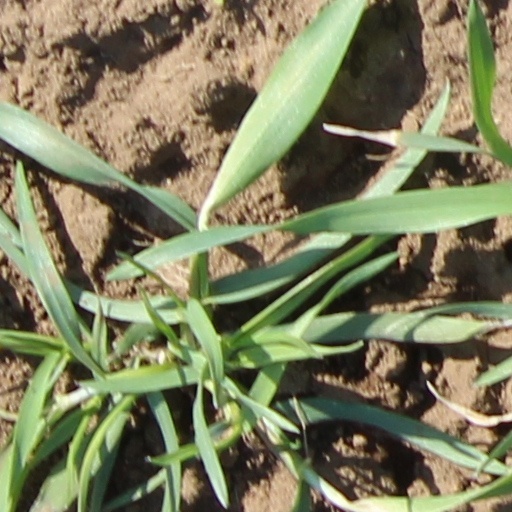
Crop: wheat